Portland Public Schools (Oregon)

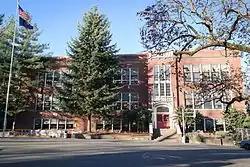
Metropolitan Learning Center, a K–12 alternative program run by PPS, was founded in 1968.

By the end of the 1870s, there were four elementary schools: Central School (1858–?), Harrison School (1866–?), Colored School (1867–1872), and North School (1868–?).